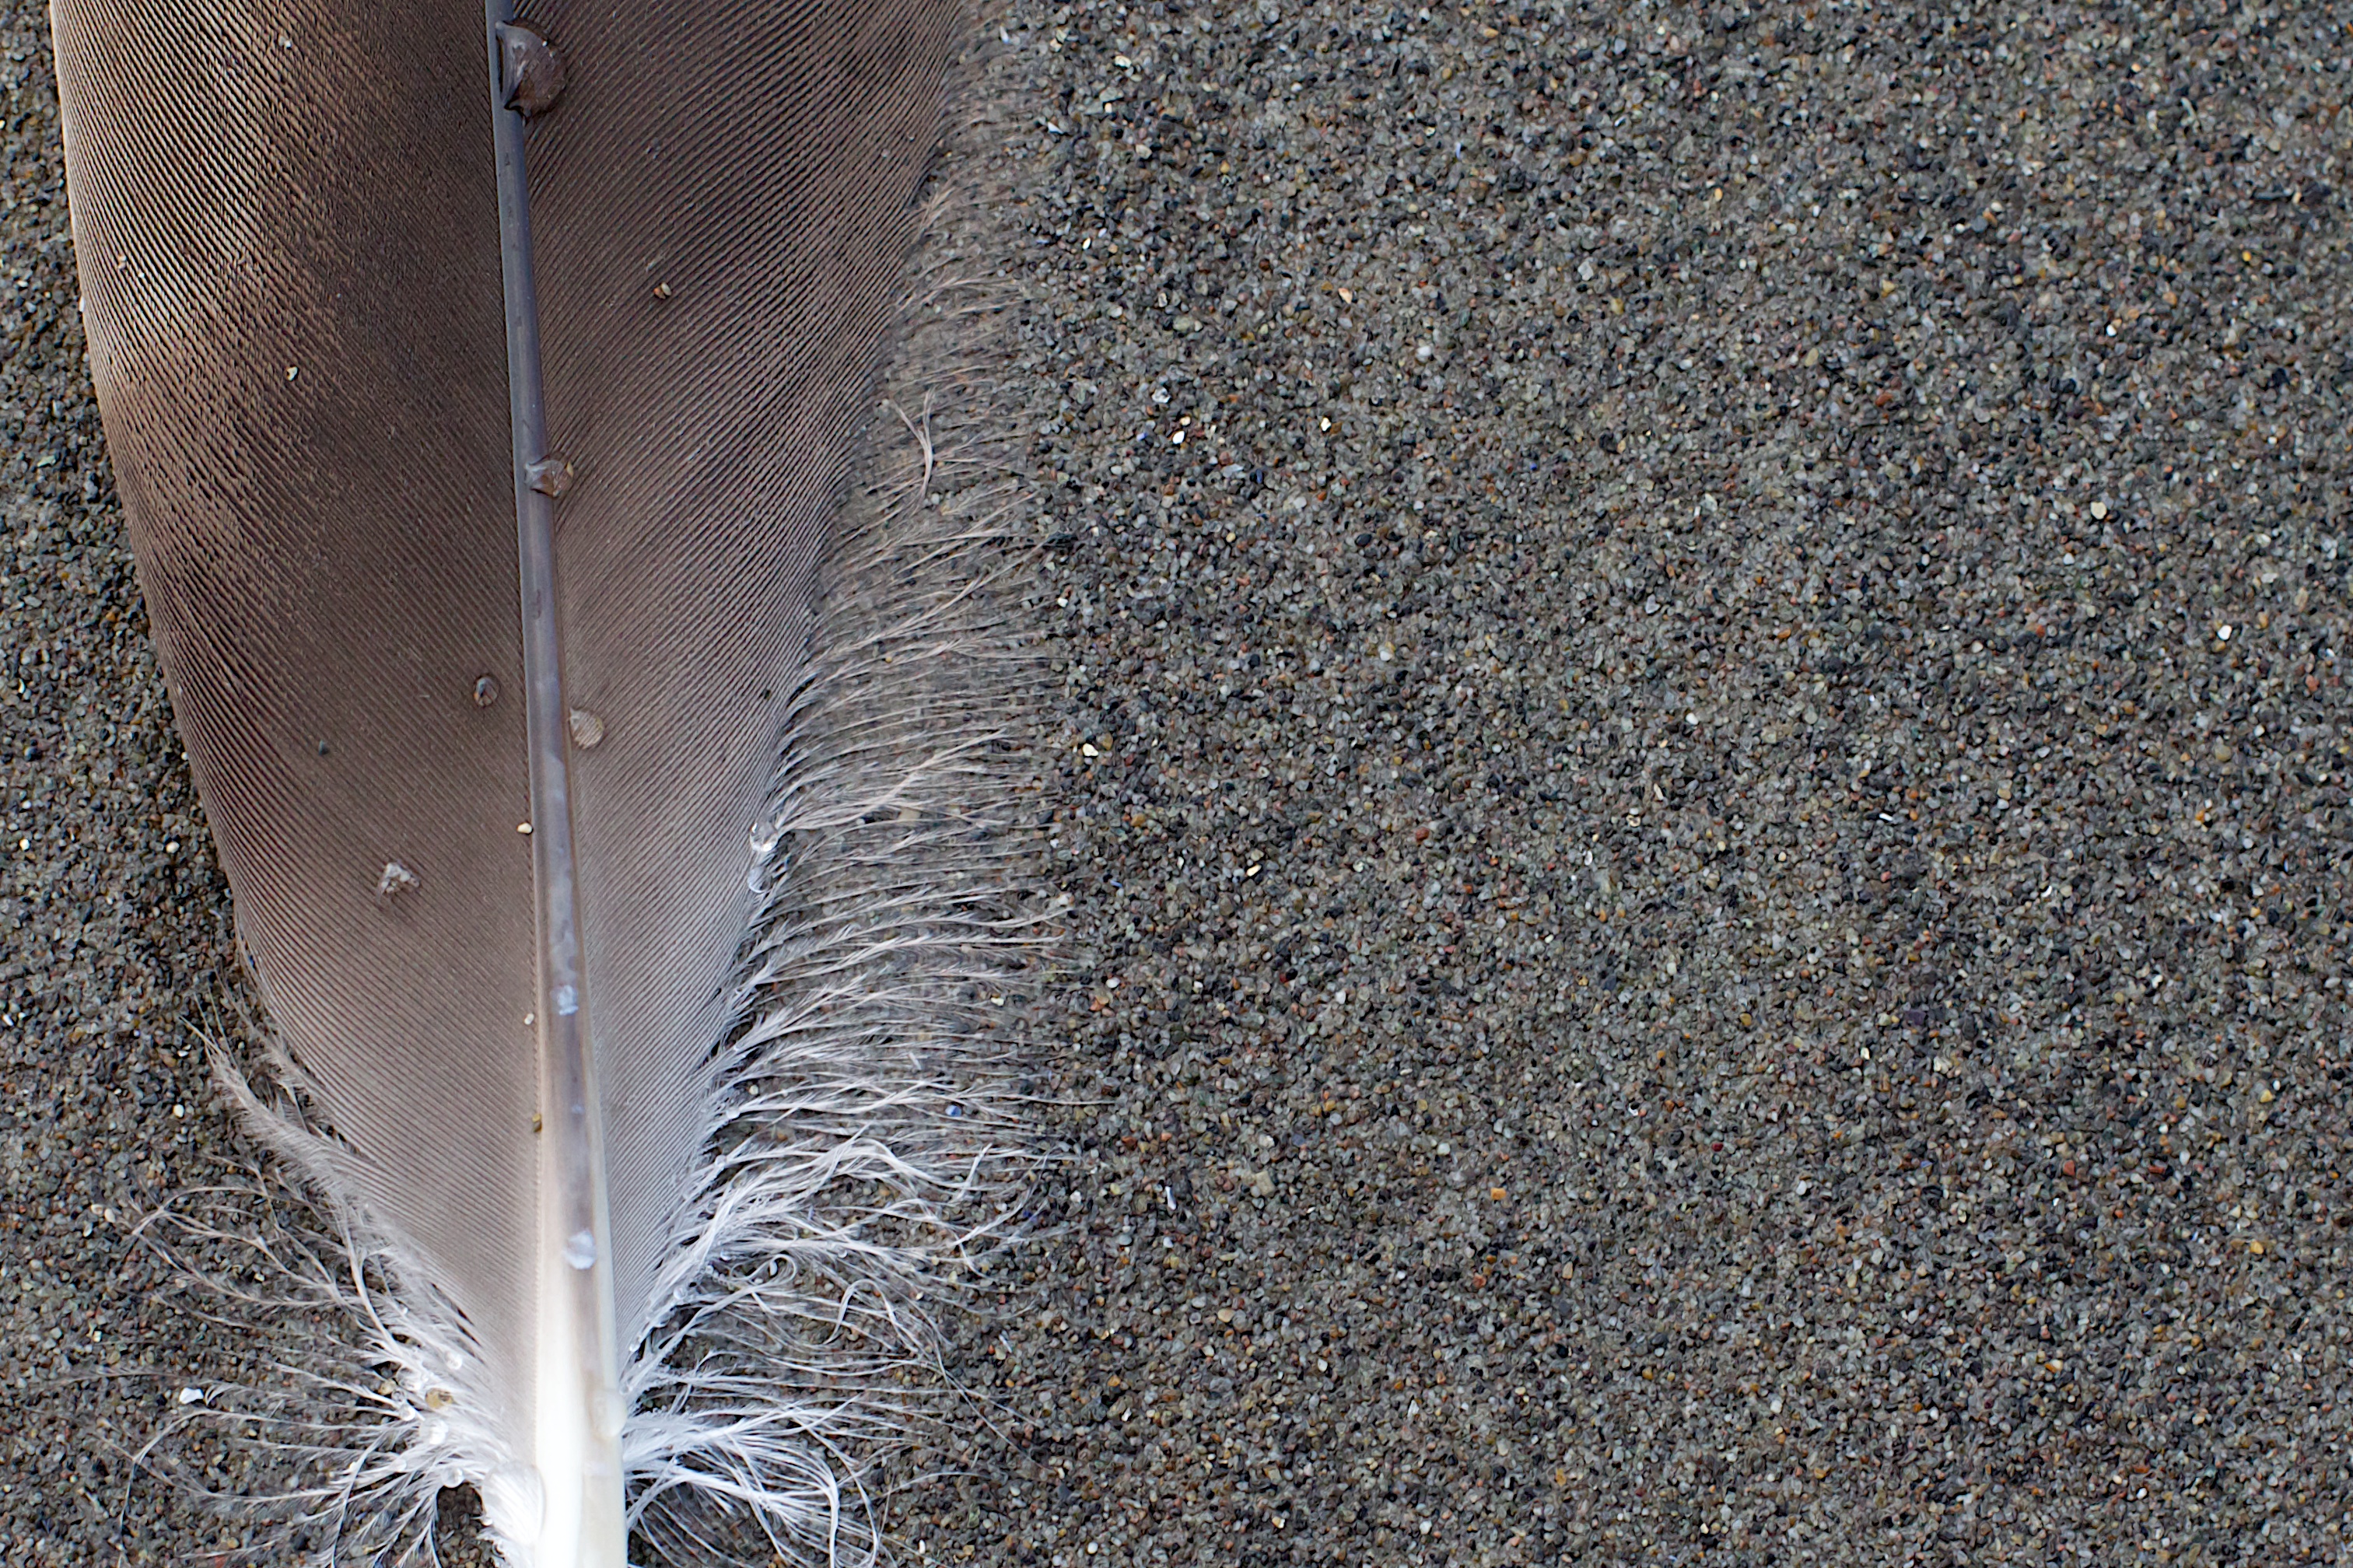
sand, floor, asphalt, soil, material, gravel, flooring, road surface